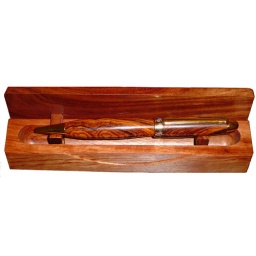
Displayed in wooden box